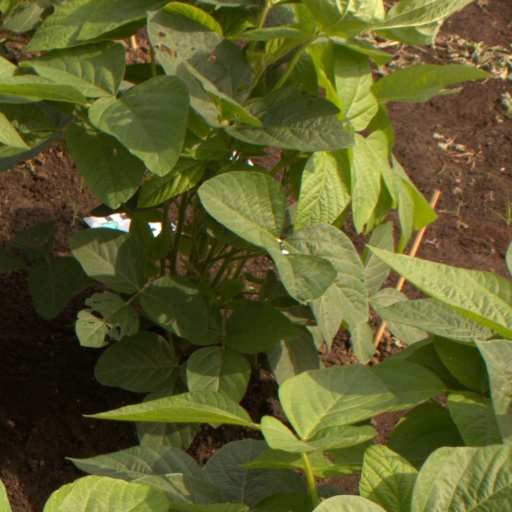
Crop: soybean